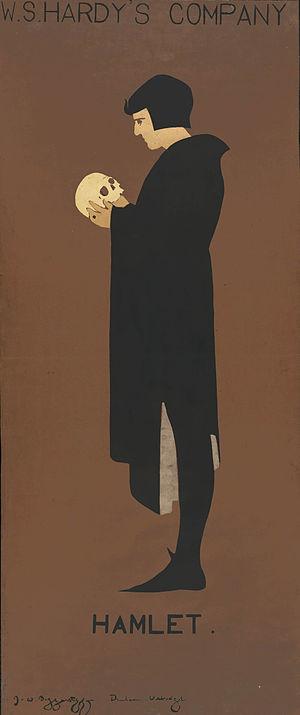
Les « Beggarstaffs » ou « J. & W. Beggarstaff » est le pseudonyme utilisé par les artistes britanniques William Nicholson et James Pryde pour leur partenariat dans la réalisation de posters et autres œuvres graphiques entre 1894 et 1899.